Spair Flight 3601

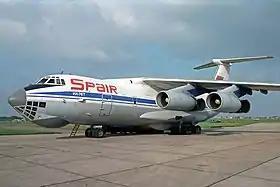
RA-76513, the aircraft involved in the accident

Spair Flight 3601 (PAR-3601) was a cargo flight between Yekaterinburg, Russia, and Malta International Airport, Malta. On 19 August 1996, the aircraft crashed into a corn field northeast of Belgrade International Airport's runway in Yugoslavia, killing all 11 people on board.